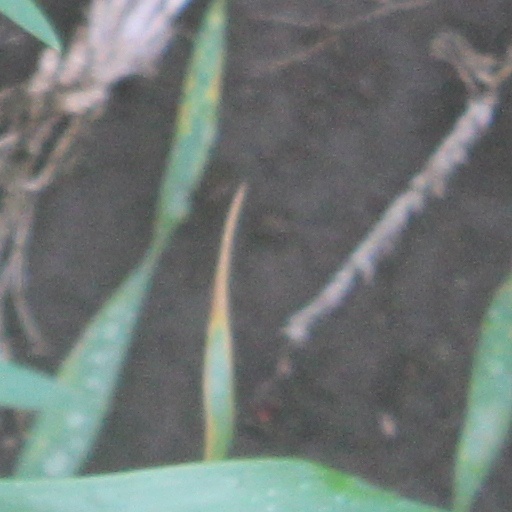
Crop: wheat